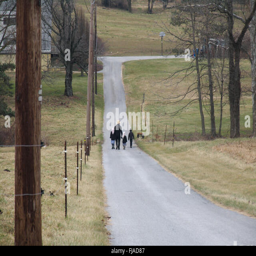
a man with his children walking on a narrow road